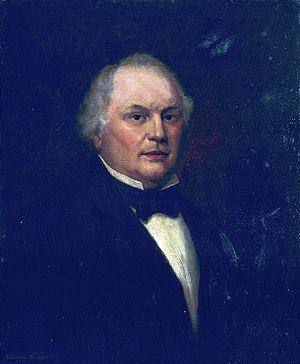
John Young Mason, né le 18 avril 1799 et décédé le 3 octobre 1859) est un homme politique et diplomate américain. Il est successivement procureur général des États-Unis et secrétaire à la Marine, puis ambassadeur des États-Unis en France, où il meurt.
Le secrétaire à la Marine des États-Unis est le chef civil du département de la Marine. Le poste était occupé par un membre du cabinet du président des États-Unis jusqu'en 1947, quand la Marine, l'Armée de terre, et l'Armée de l'air furent regroupées dans le nouvellement créé département de la Défense. Le poste de secrétaire à la Marine fut alors placé sous l'autorité du secrétaire à la Défense au lieu d'être un membre du Cabinet présidentiel.